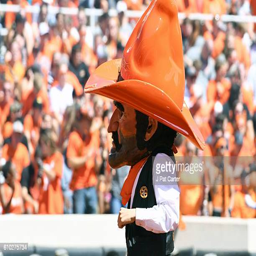
award winner watches game action during the first half of a football game